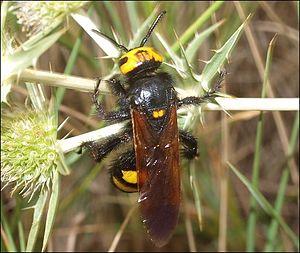
Femelle de Megascolia maculata sur un Panicaut
Les panicauts ou panicaults sont des plantes herbacées bisannuelles, vivaces ou annuelles du genre Eryngium appartenant à la famille des Apiacées et à la sous-famille des Saniculoïdées.